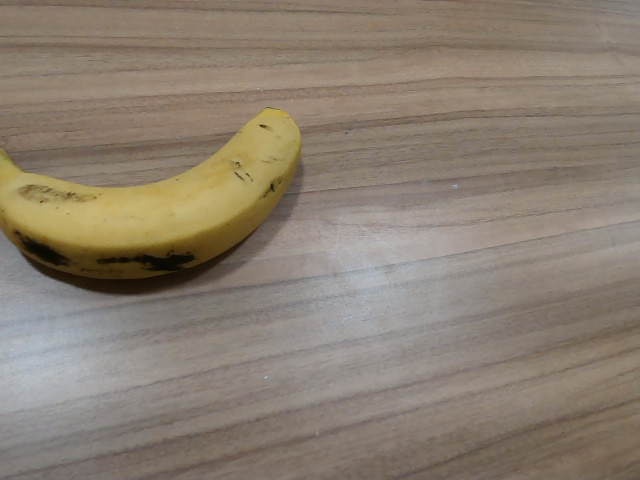
Label: Ripe_Banana